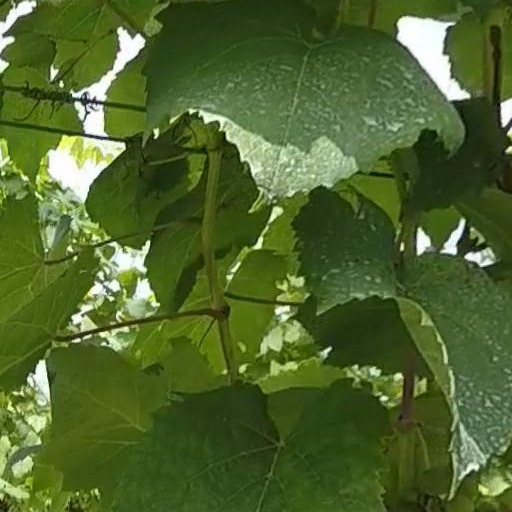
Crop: grape